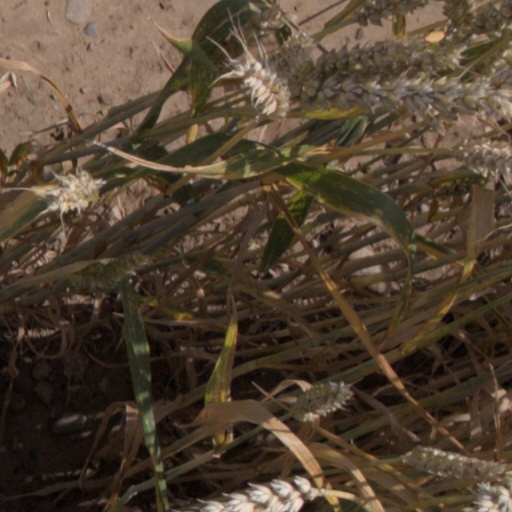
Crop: wheat